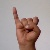
The image shows a hand gesture representing the letter 'I' in Indian Sign Language.